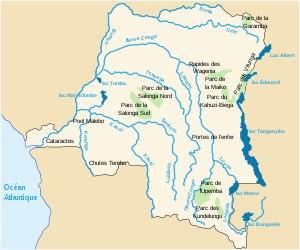
La République démocratique du Congo inclut la plus grande partie du bassin du fleuve Congo, qui couvre une superficie de plus d'un million de kilomètres carrés. Le seul débouché maritime du pays est une étroite bande de territoire sur la rive nord du fleuve.